Edicions Bromera

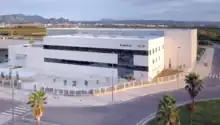
Edicions Bromera

Edicions Bromera is a Valencian publishing house founded in Alzira in 1986. It offers in its catalogue over 3,000 titles distributed in the Catalan language in 30 different collections, a selection of the very best of literature for children, young adults and adults, with broad, open-minded and plural criteria. Grup Bromera is set up by different imprints as Bromera, algar Editorial, animallibres, Més Llibres or tàndem Edicions.